Falling (accident)

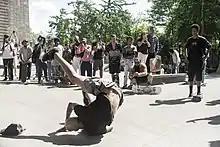
Spectators look on as Starlin Polanco gets up from an attempt during the best trick contest at Coleman Skatepark.

Injurious falls can be caused intentionally, as in cases of defenestration or deliberate jumping.